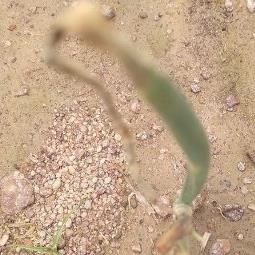
Crop: Onion
Condition: fusarium-d